Femvejen 2

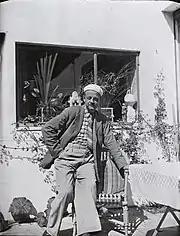
Adam Fischer photographed by Holger Damgaard.

Adam Fischer and Ellen Kragh moved to Paris to study painting in 1913. They were married in 1915. Adam Fischer started out by attending André Lhote's painting school but was soon inspired by also Paris-based sculptor Johannes Bjerg to turn to sculpture. He was one of the first Danish sculptors to be inspired by Cubism. Ellen Fischer studied under Maurice Denis at the Académie Ranson in 1913-14 and later under André Lhote at the Académie Moderne in 1917-19).